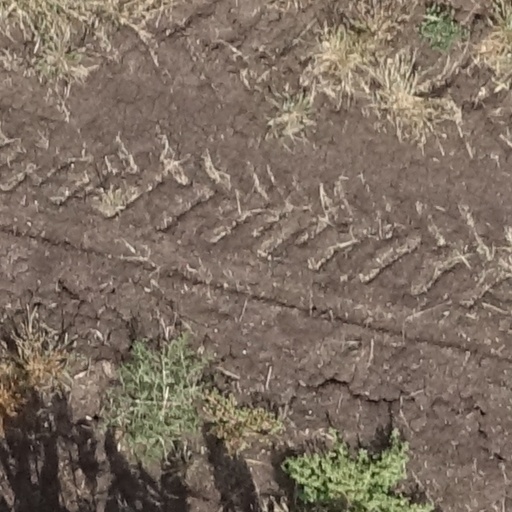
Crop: sorghum